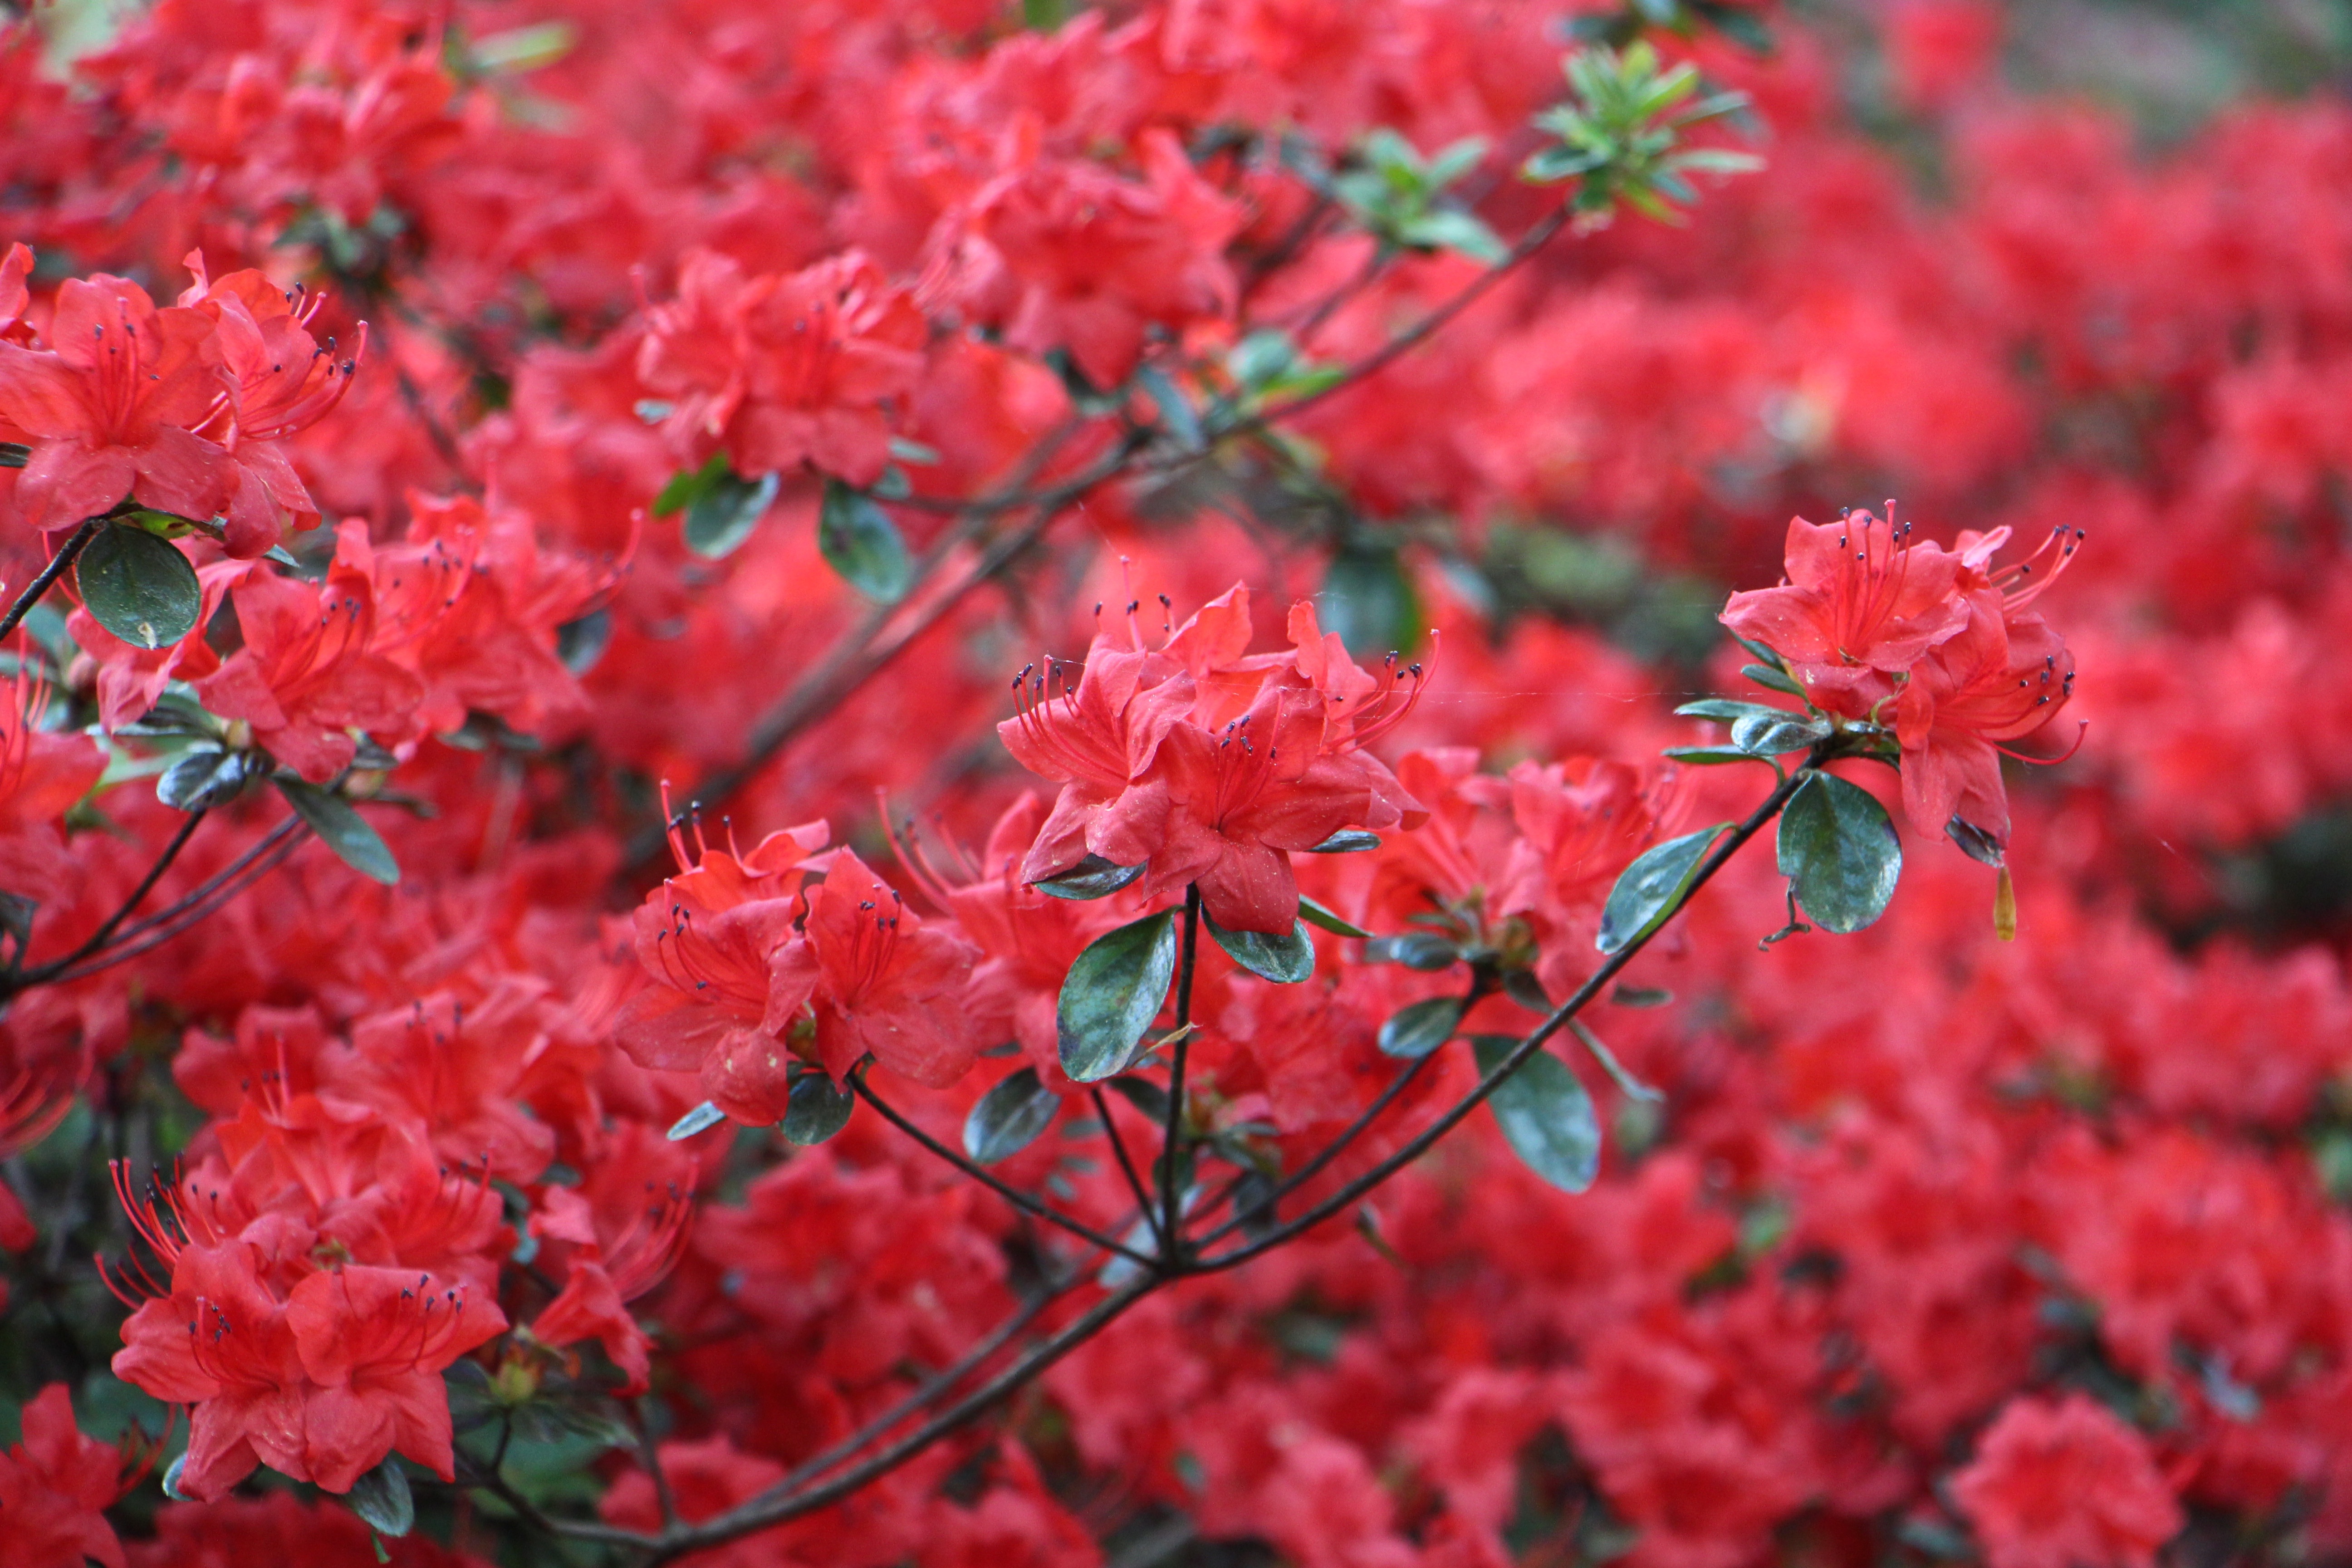
tree, nature, blossom, plant, leaf, flower, bloom, red, color, botany, flora, flowers, shrub, rhododendron, beautiful, azalea, flowering plant, annual plant, woody plant, land plant